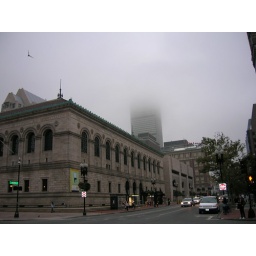
Here you can see the Prudential building sournded by clouds